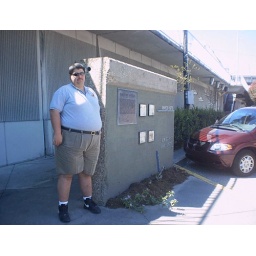
Gary standing next to a section of the old flood wall in Morgan City, Louisiana. The current flood wall is in the background